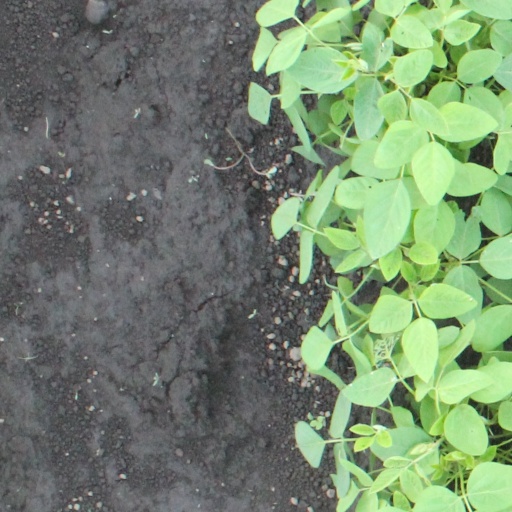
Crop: soybean